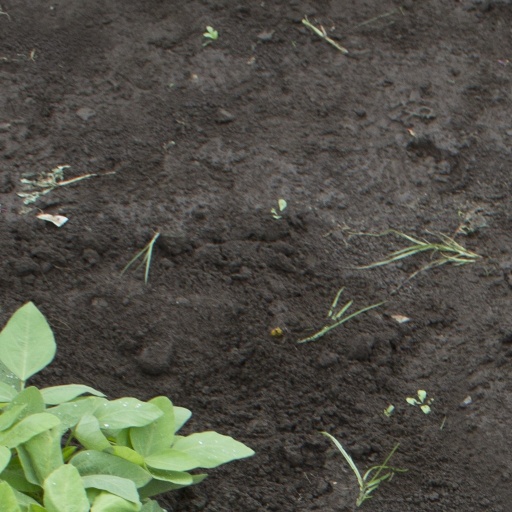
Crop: soybean